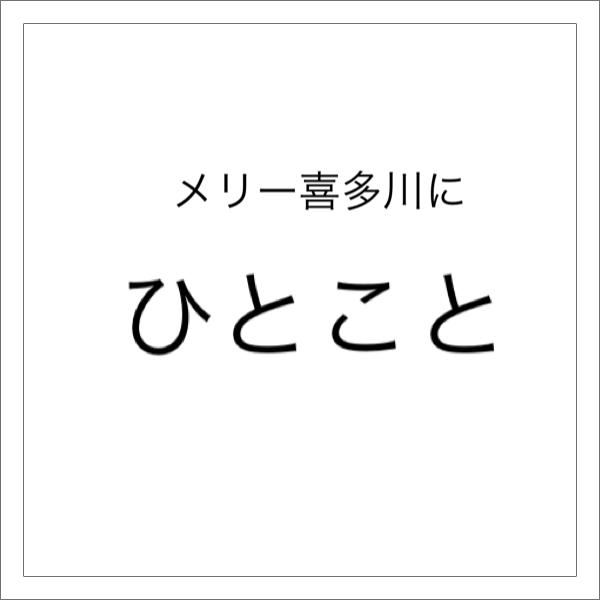
回答: 嫌い